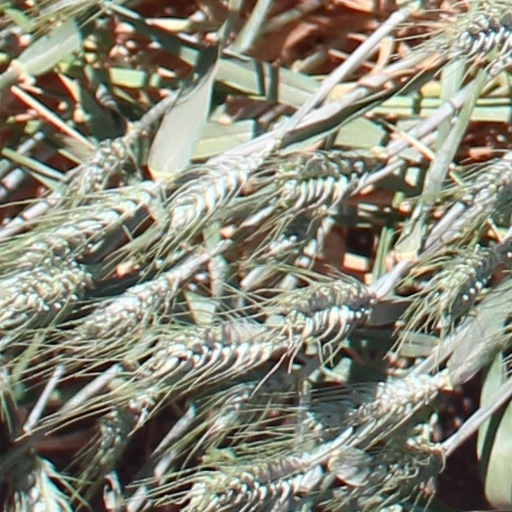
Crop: wheat